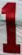
Number: 1